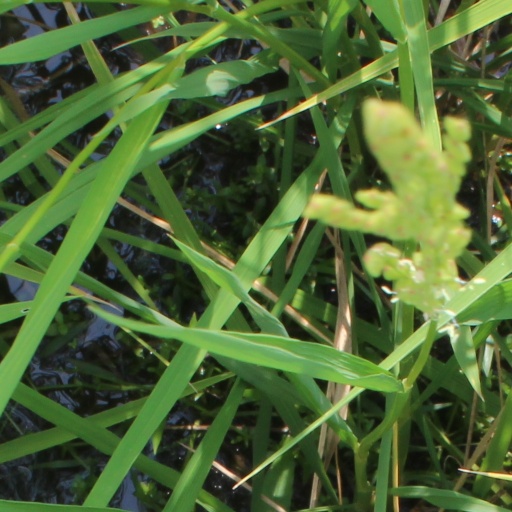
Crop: rice